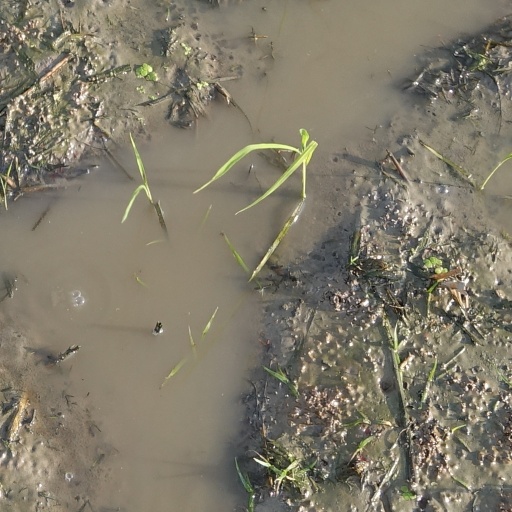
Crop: rice